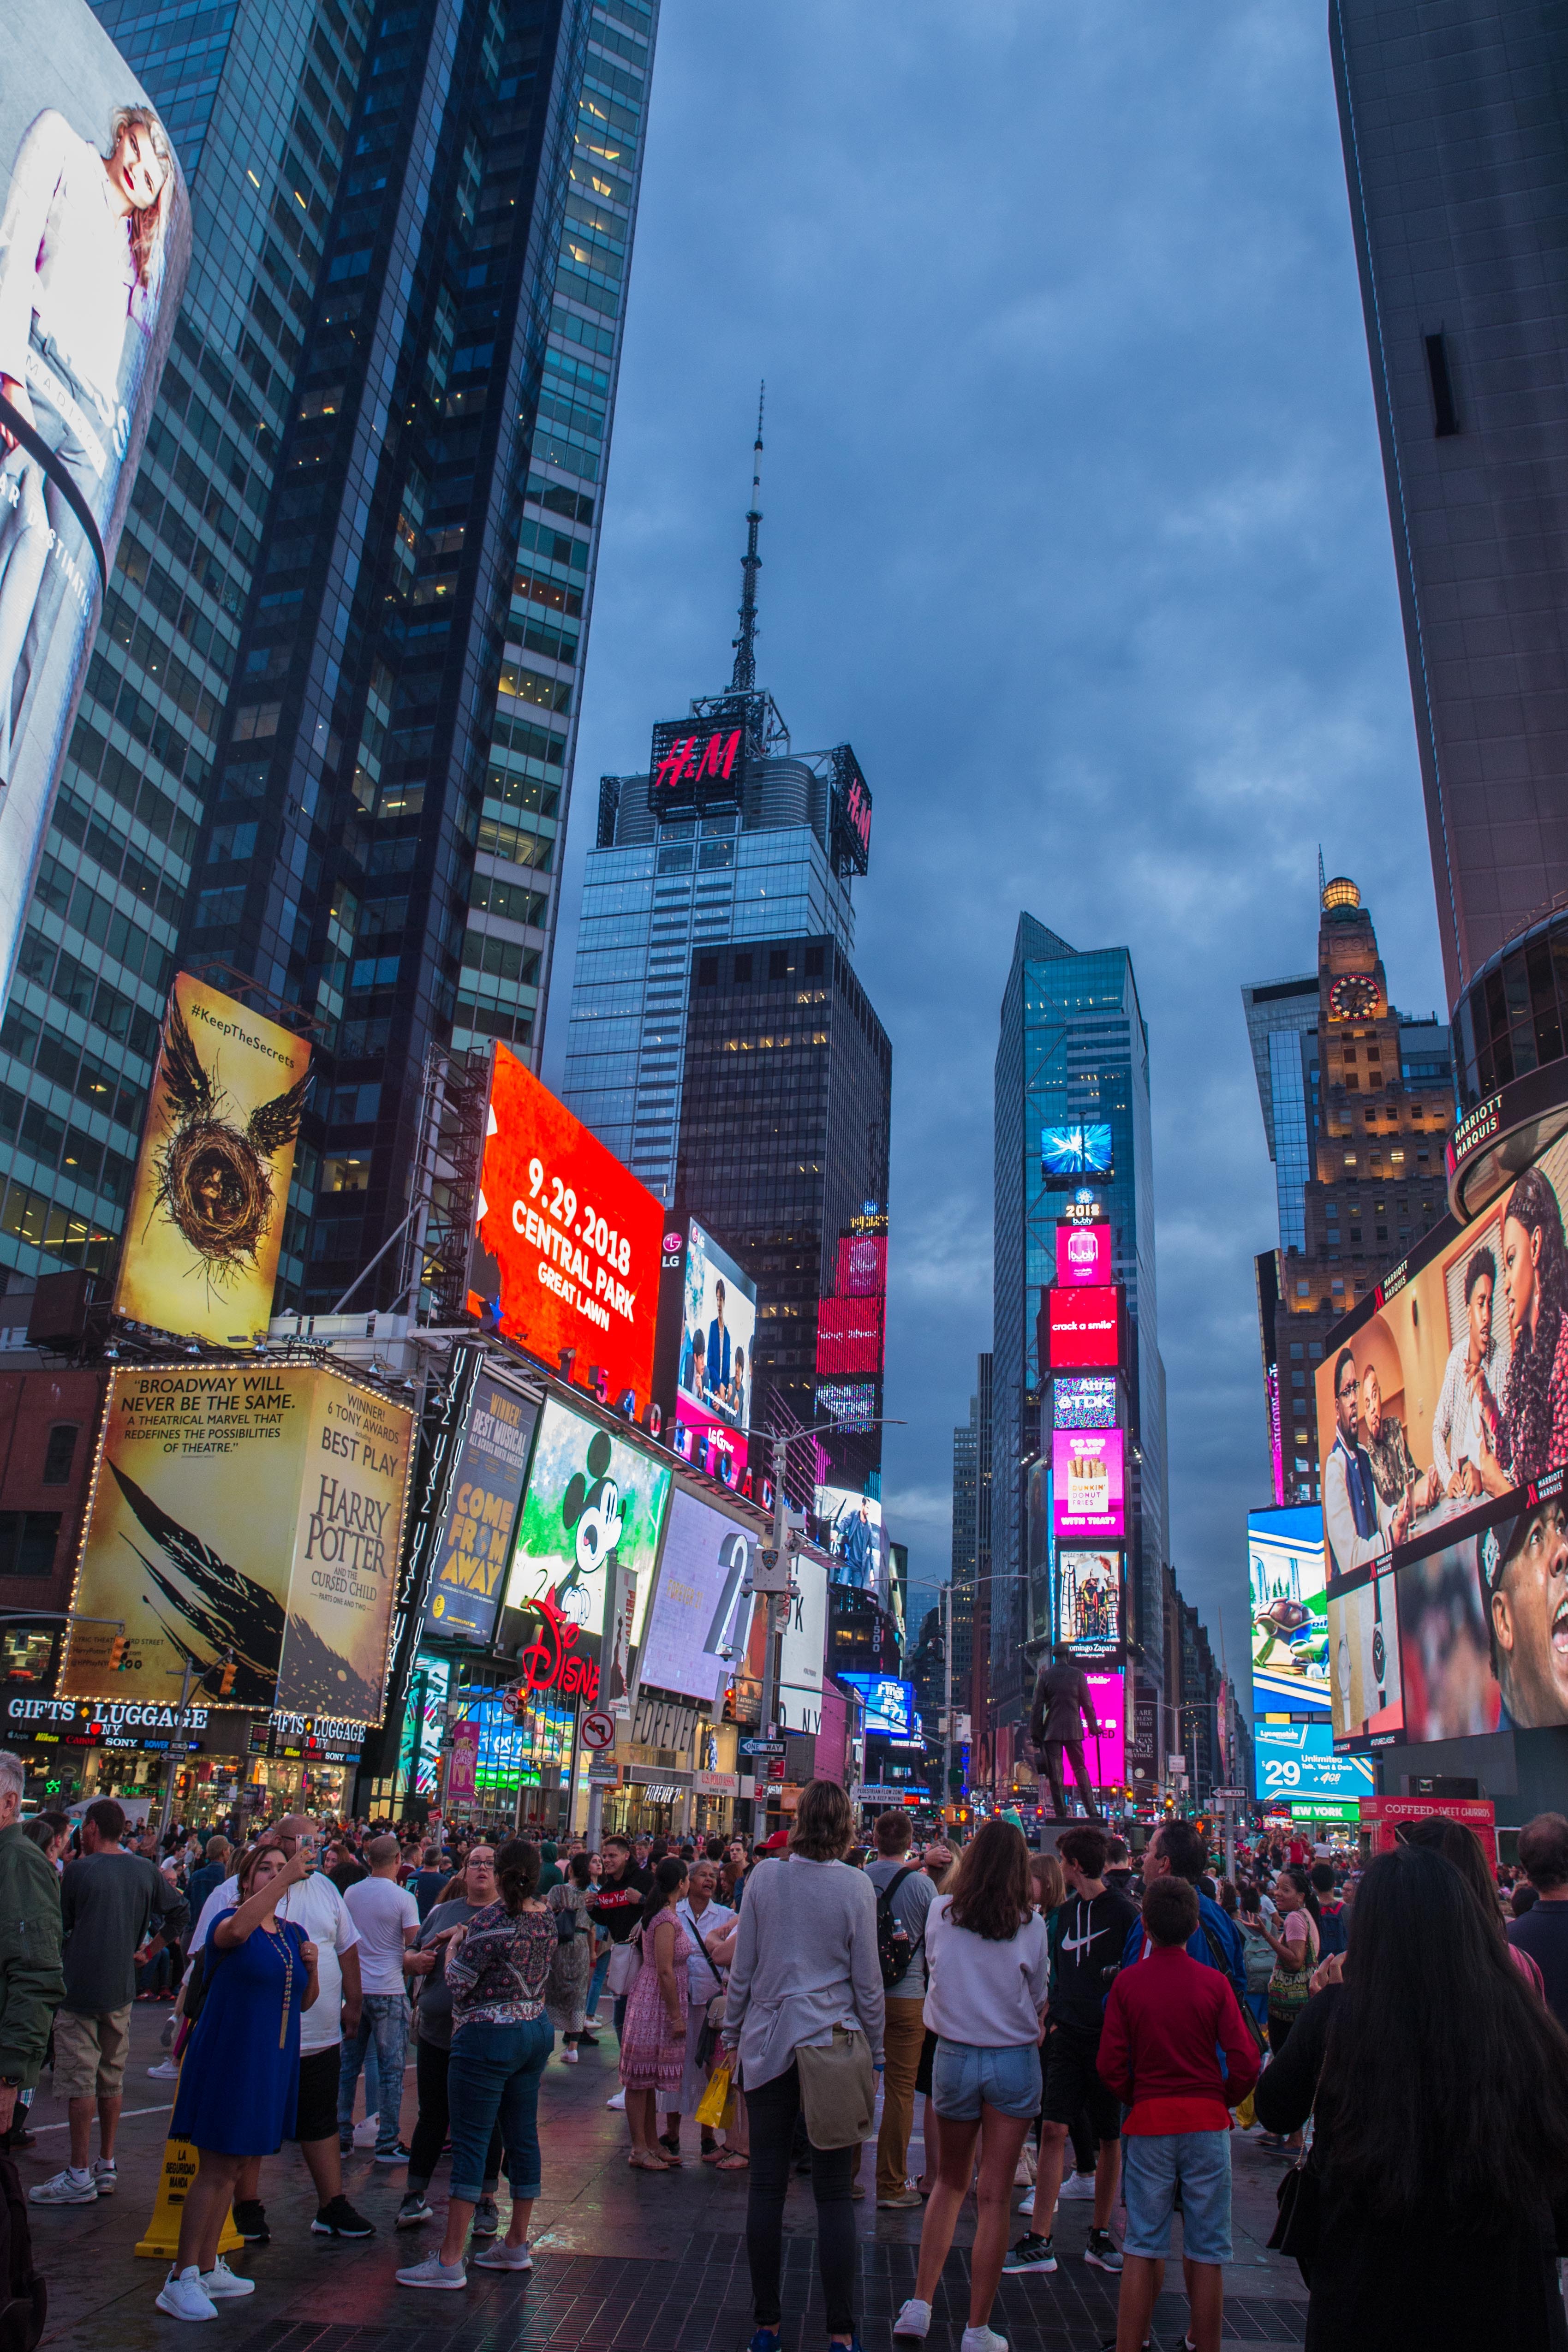
metropolitan area, city, urban area, landmark, metropolis, skyscraper, crowd, infrastructure, downtown, daytime, street, building, pedestrian, sky, cityscape, tower block, night, tower, tourist attraction, tourism, advertising, market, road